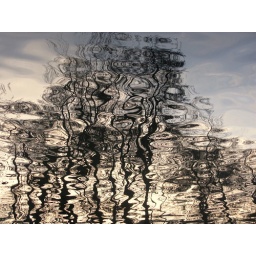
The reflection of somes trees in the lake